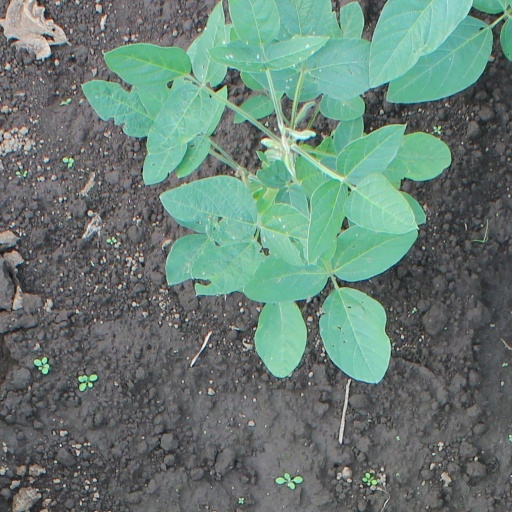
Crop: soybean